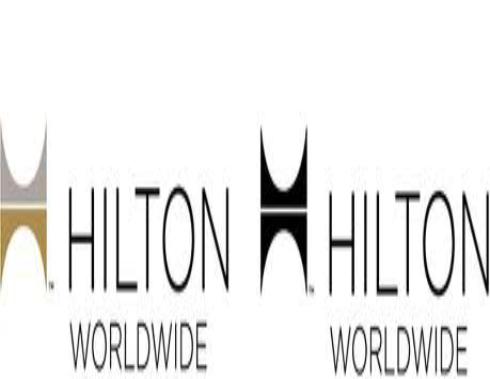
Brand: Hilton Worldwide-3
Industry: Others